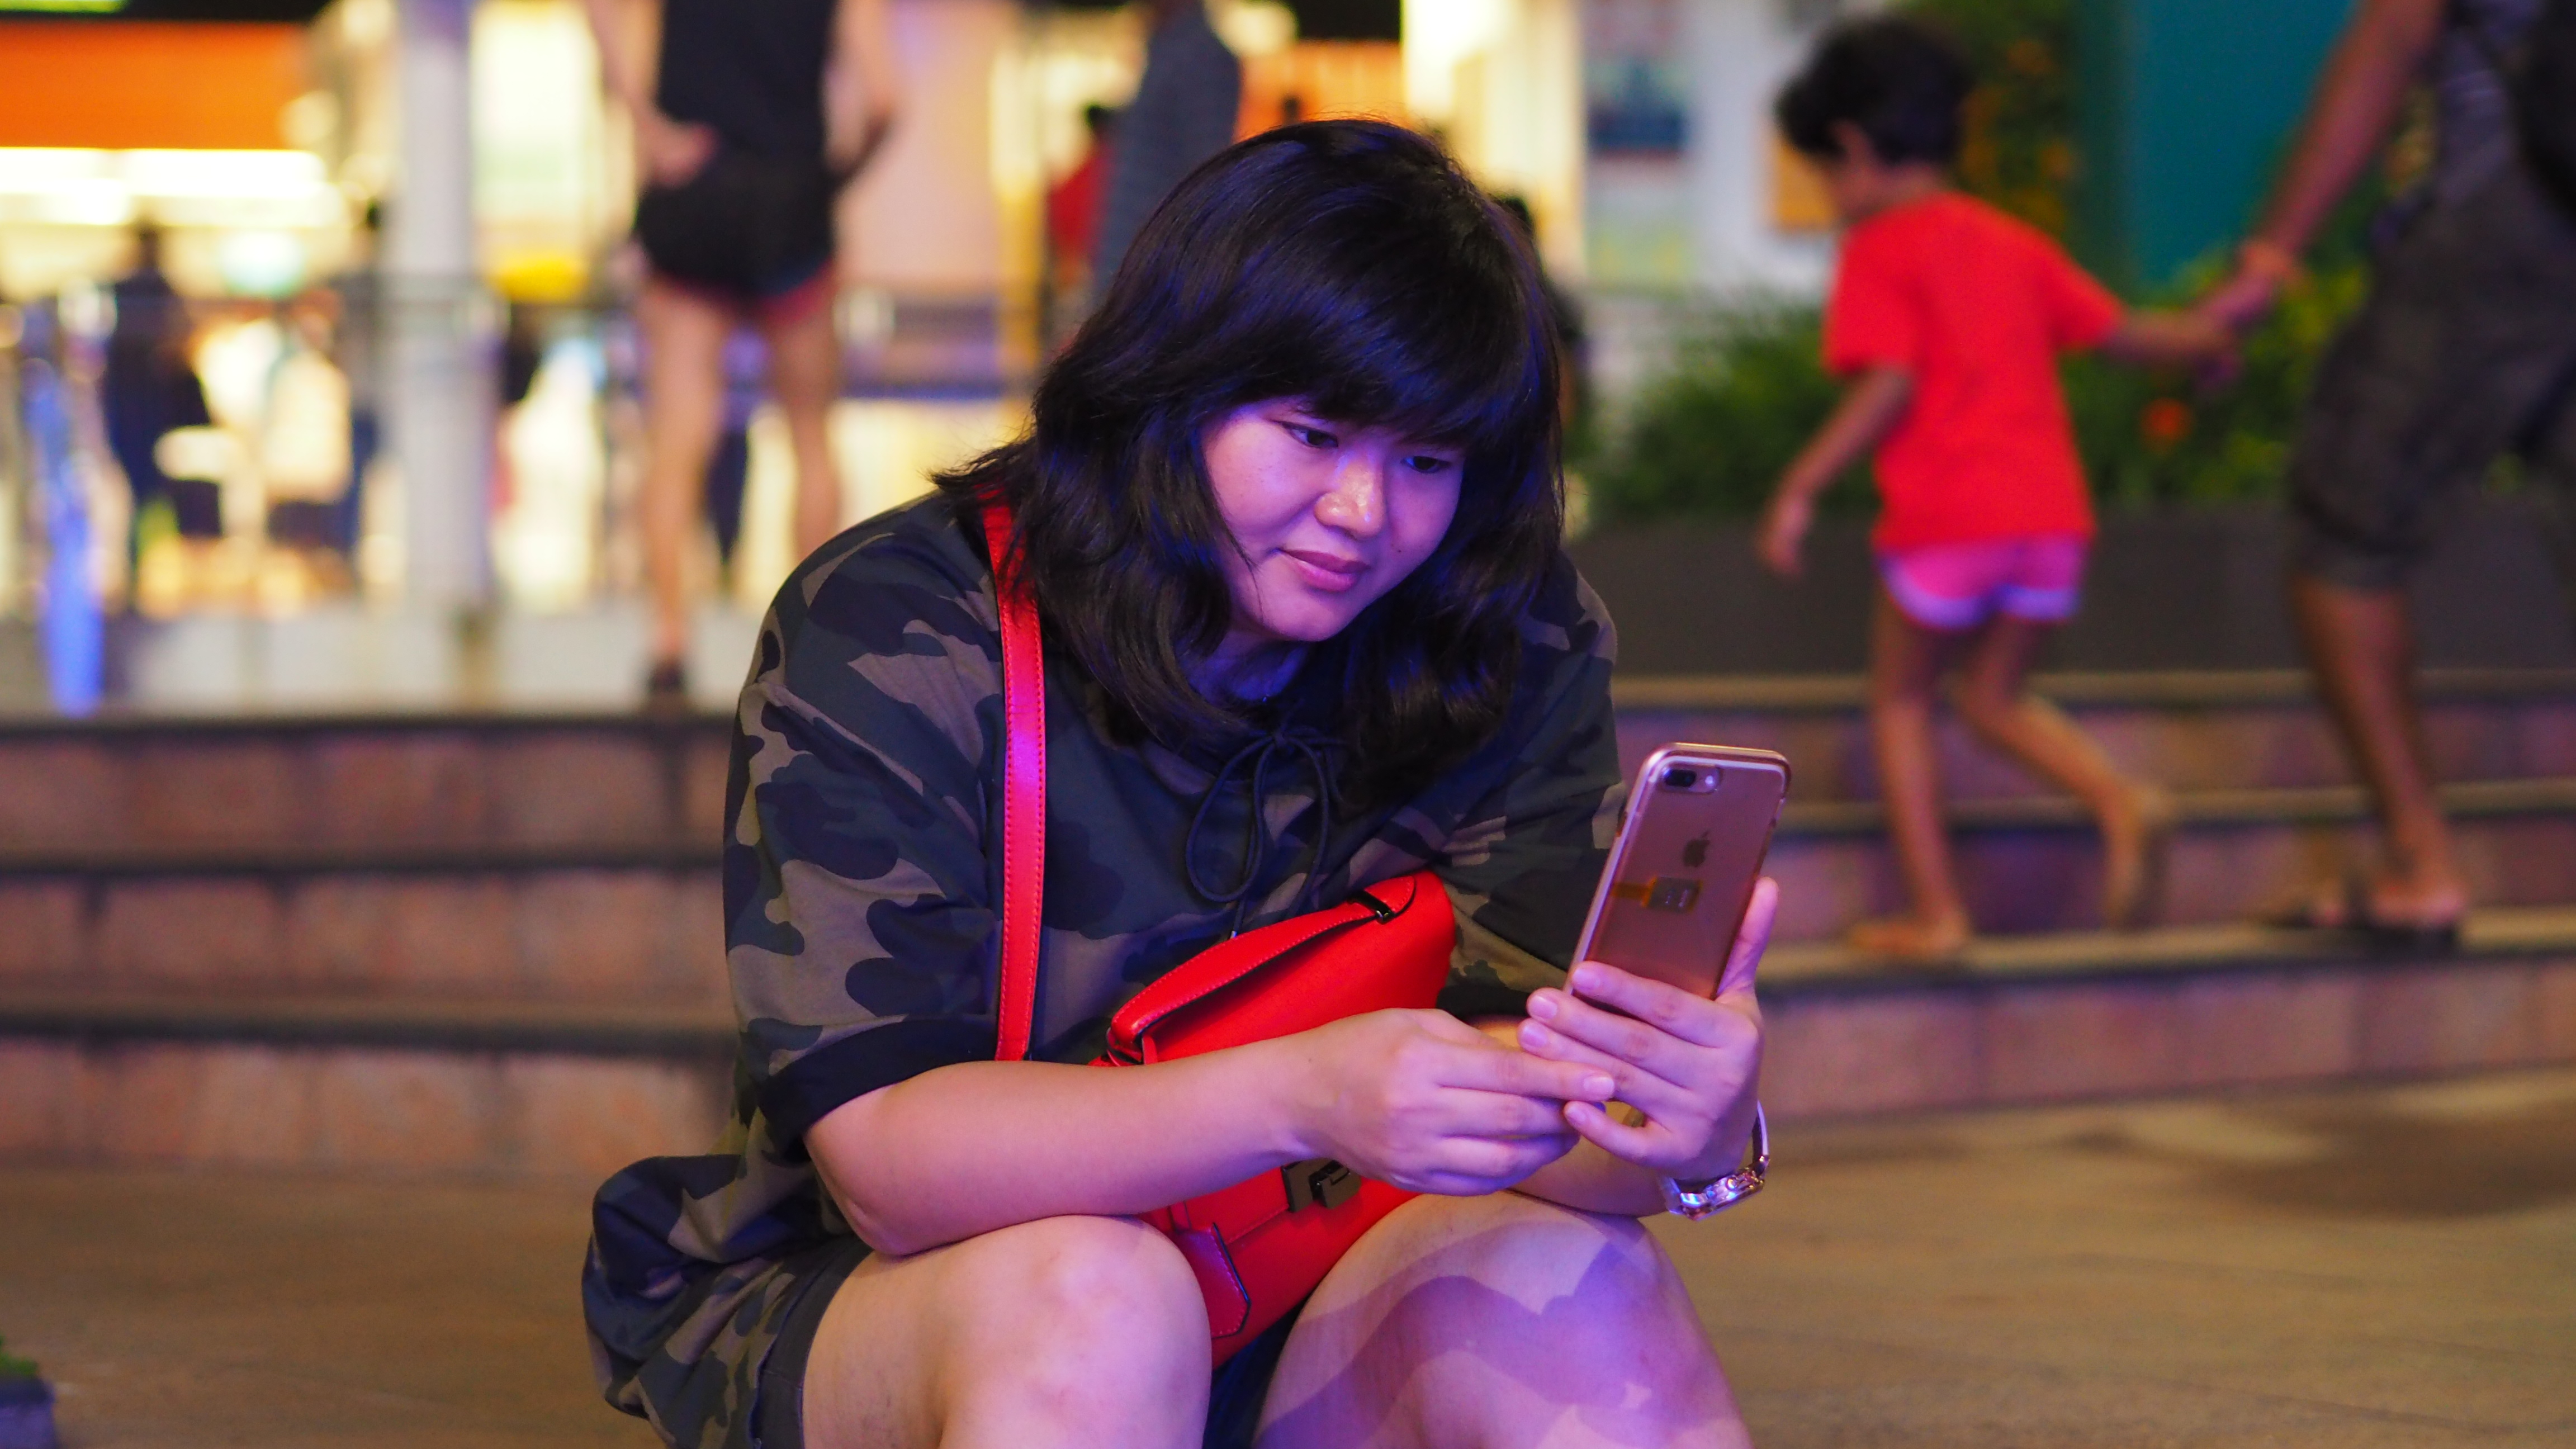
myanmar, girl, clothing, purple, sitting, snapshot, fun, recreation, smile, performance, costume